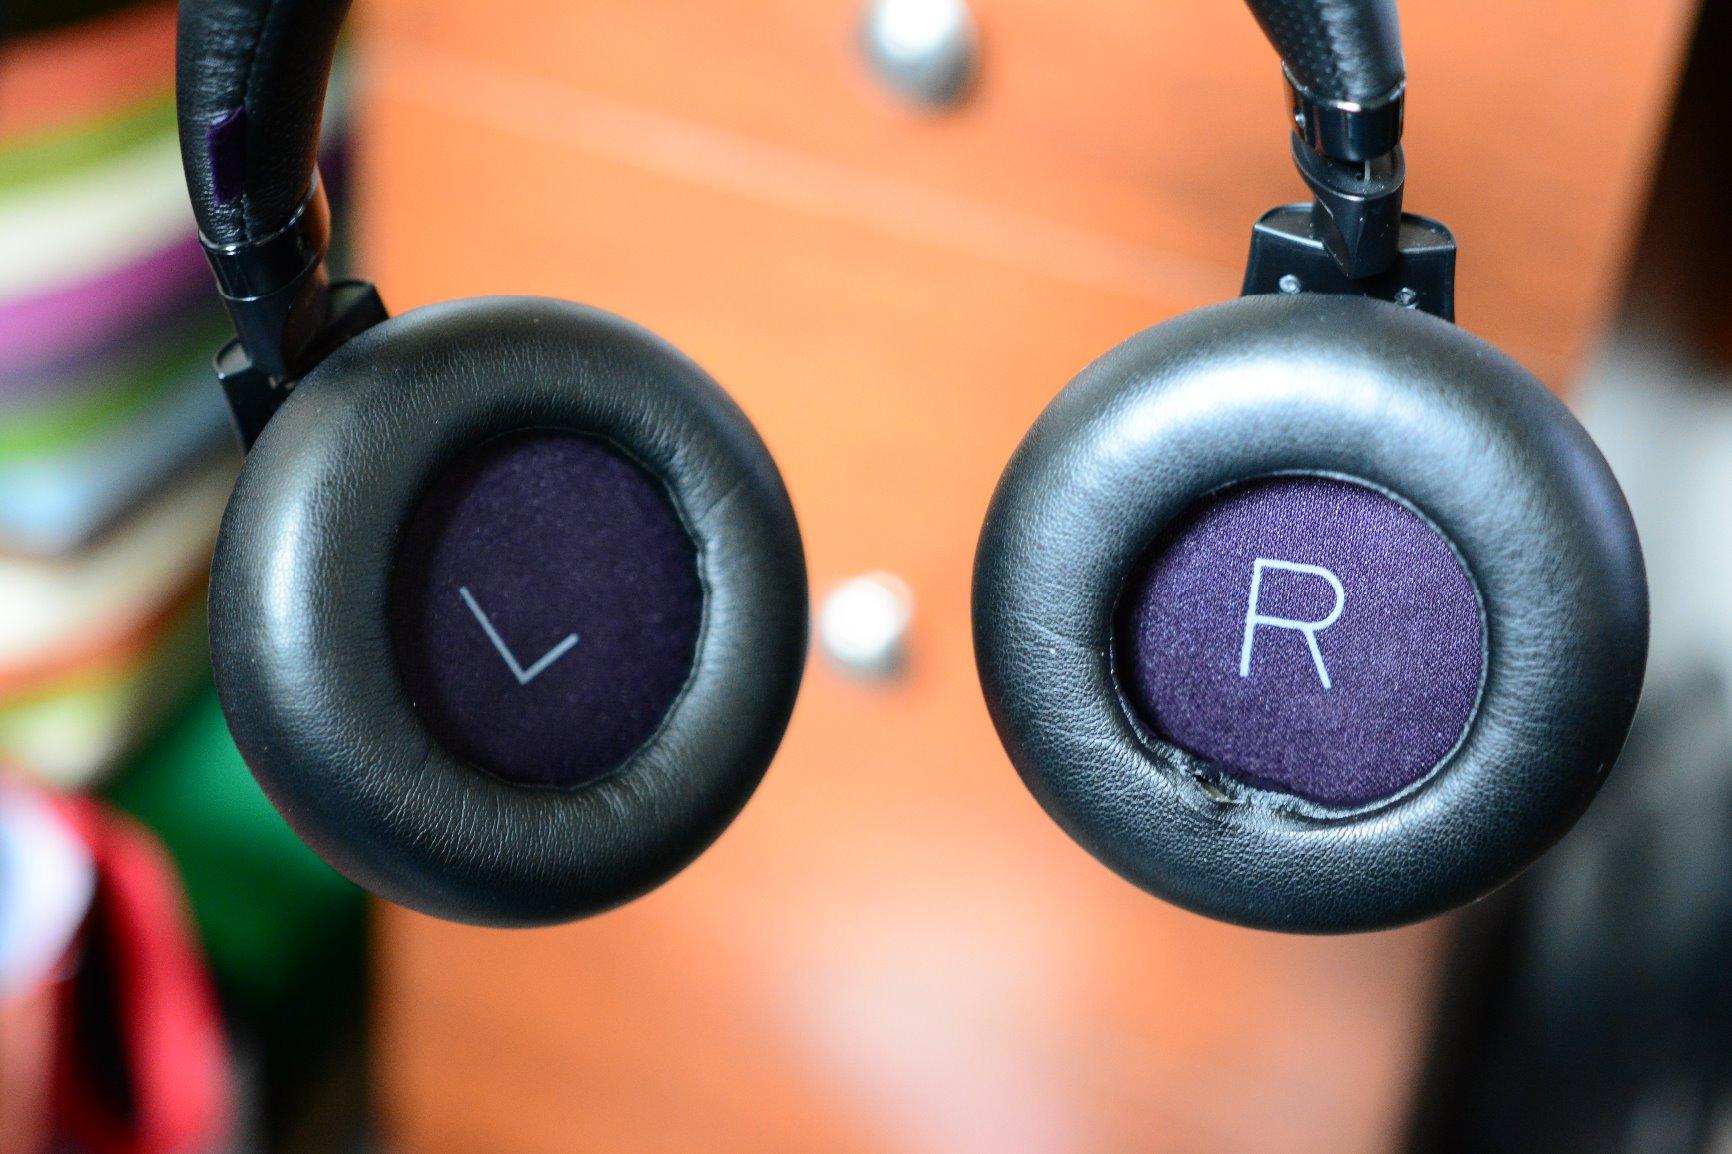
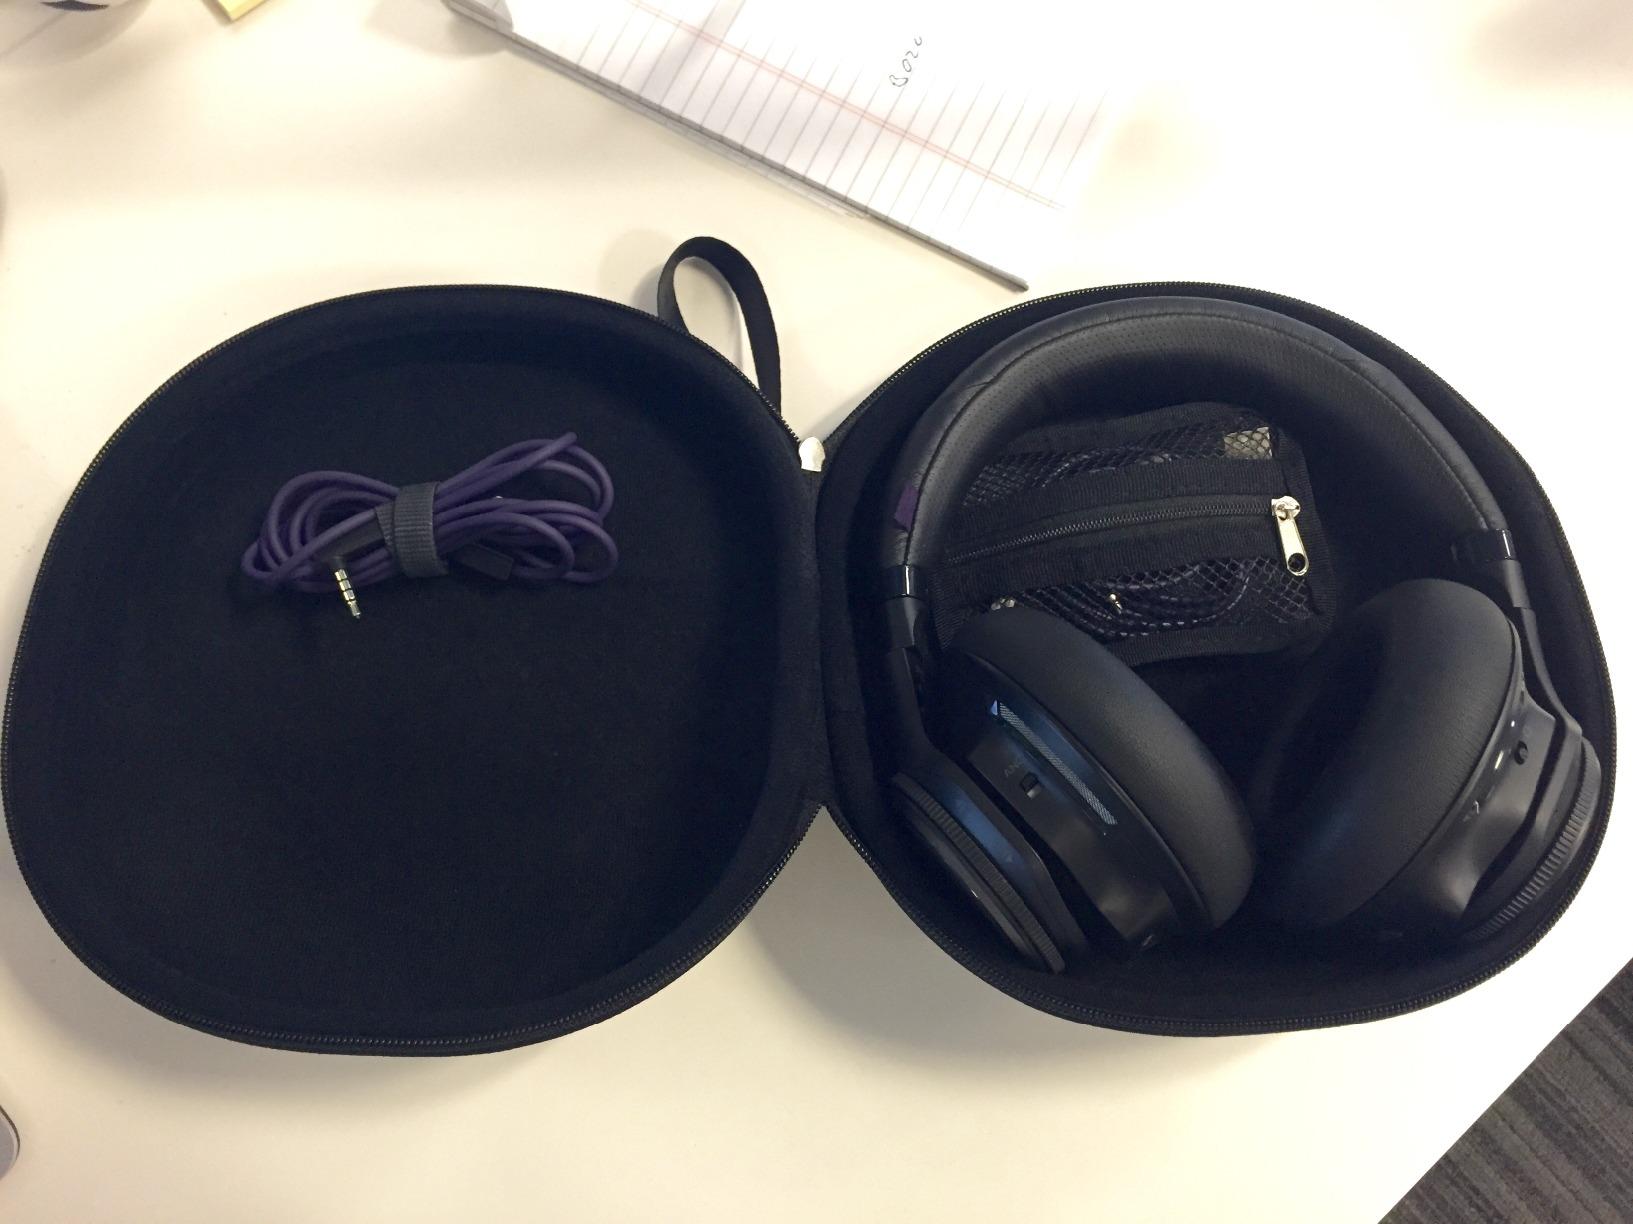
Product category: headphones
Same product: yes